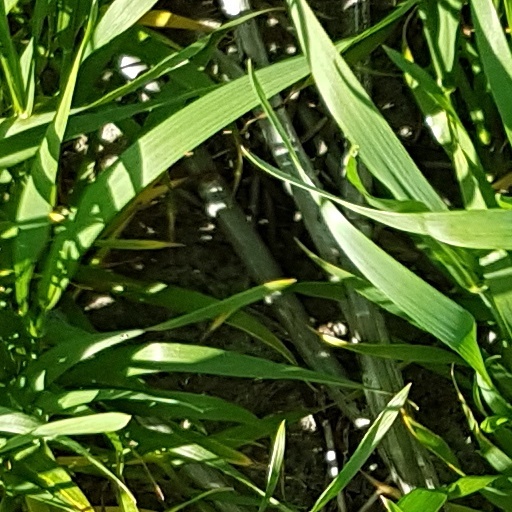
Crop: wheat